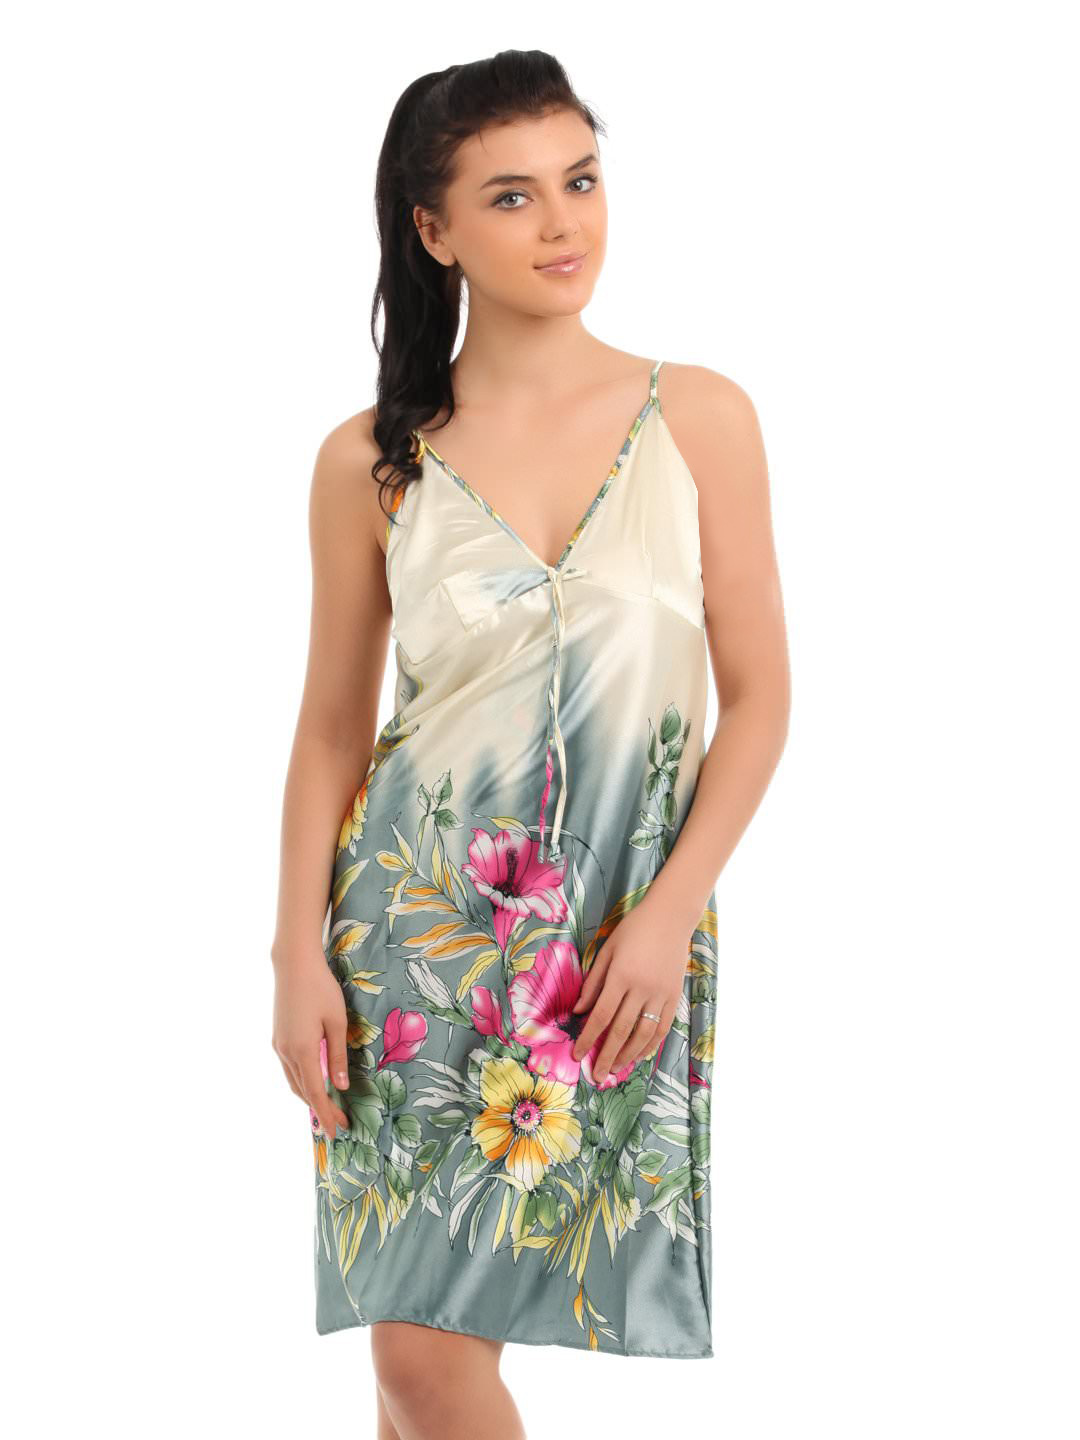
Red Rose Women Cream Nightdress
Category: Apparel / Loungewear and Nightwear / Nightdress
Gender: Women
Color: Cream
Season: Winter 2015
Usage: Casual